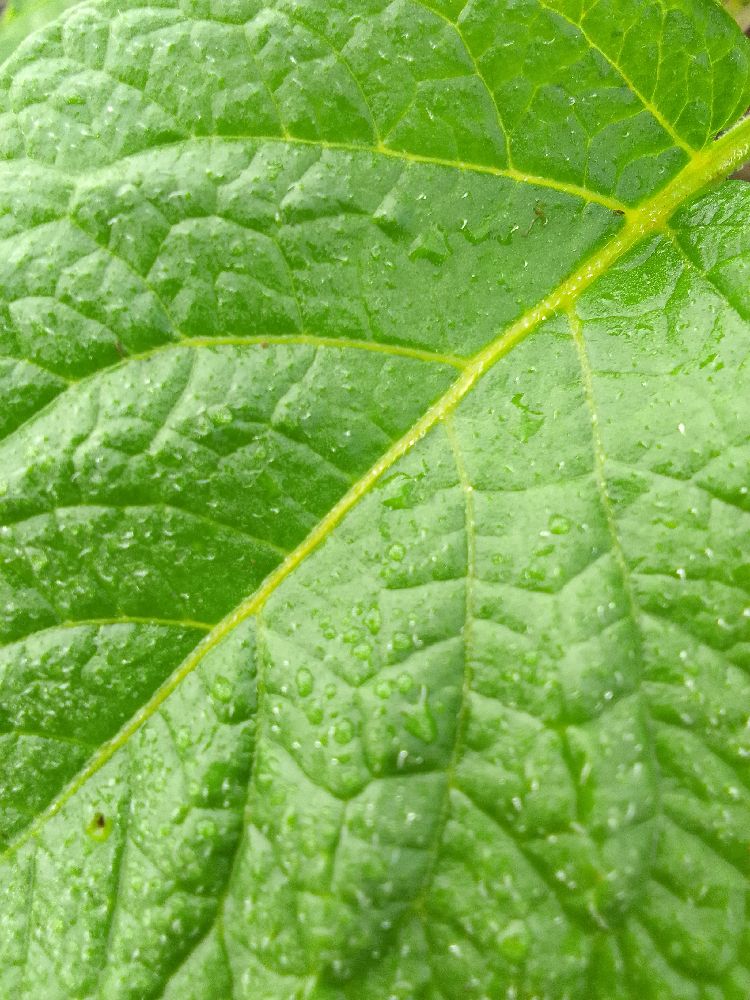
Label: Healthy